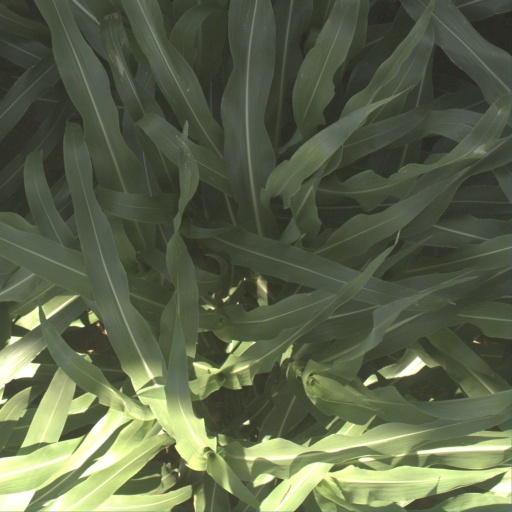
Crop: sorghum